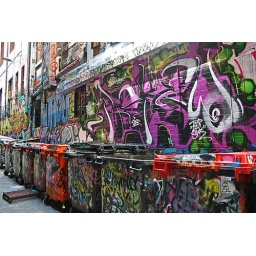
Another example of the colorful and creative street art in Melbourne.